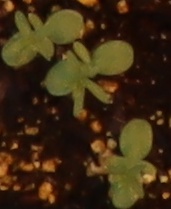
Label: Flax